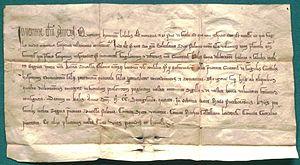
Kalisz est une ville de Pologne qui compte 110 000 habitants. La ville est chef-lieu du district de Kalisz dans la voïvodie de Grande-Pologne.